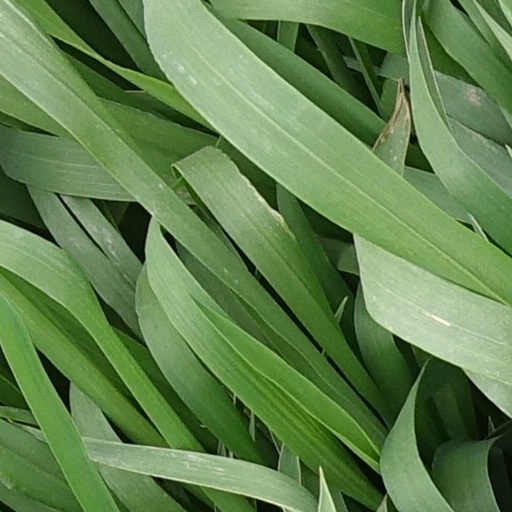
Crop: wheat